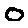
Label: 0